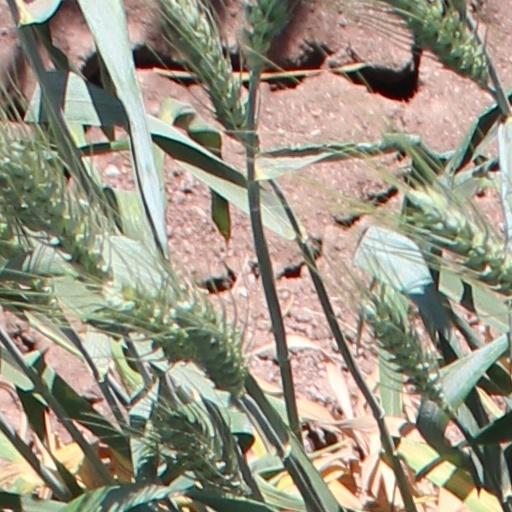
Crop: wheat